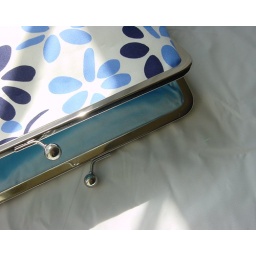
This clutch is lined in sky blue dupioni silk.